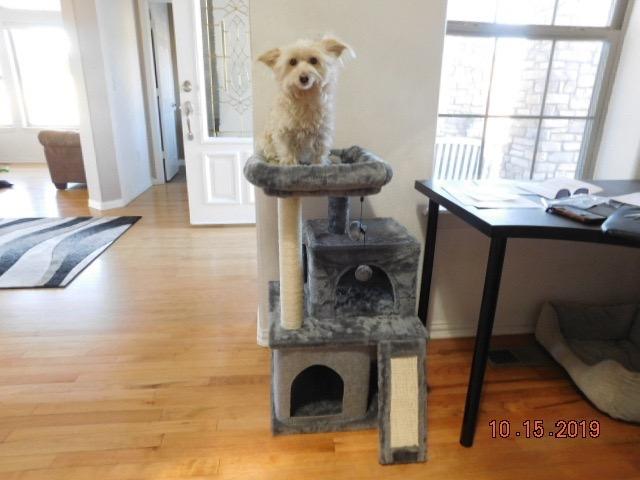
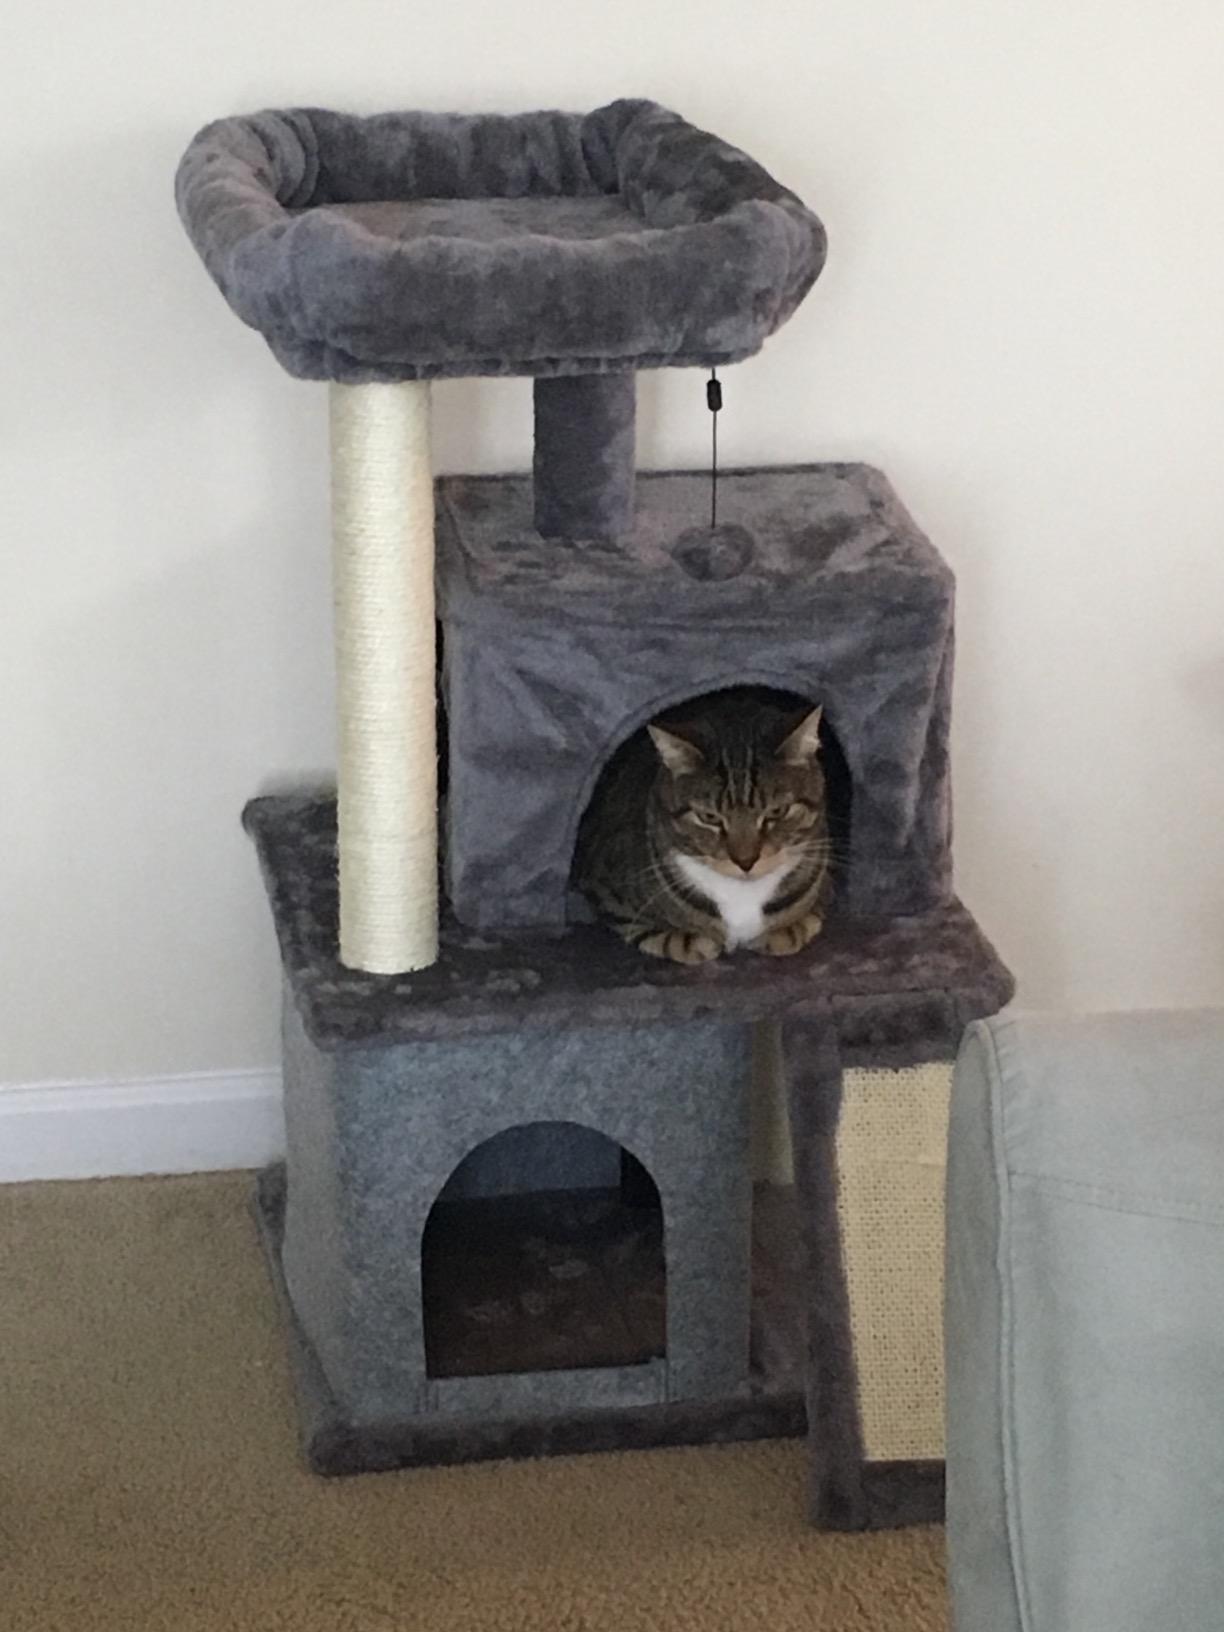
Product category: items_cat tree
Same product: yes